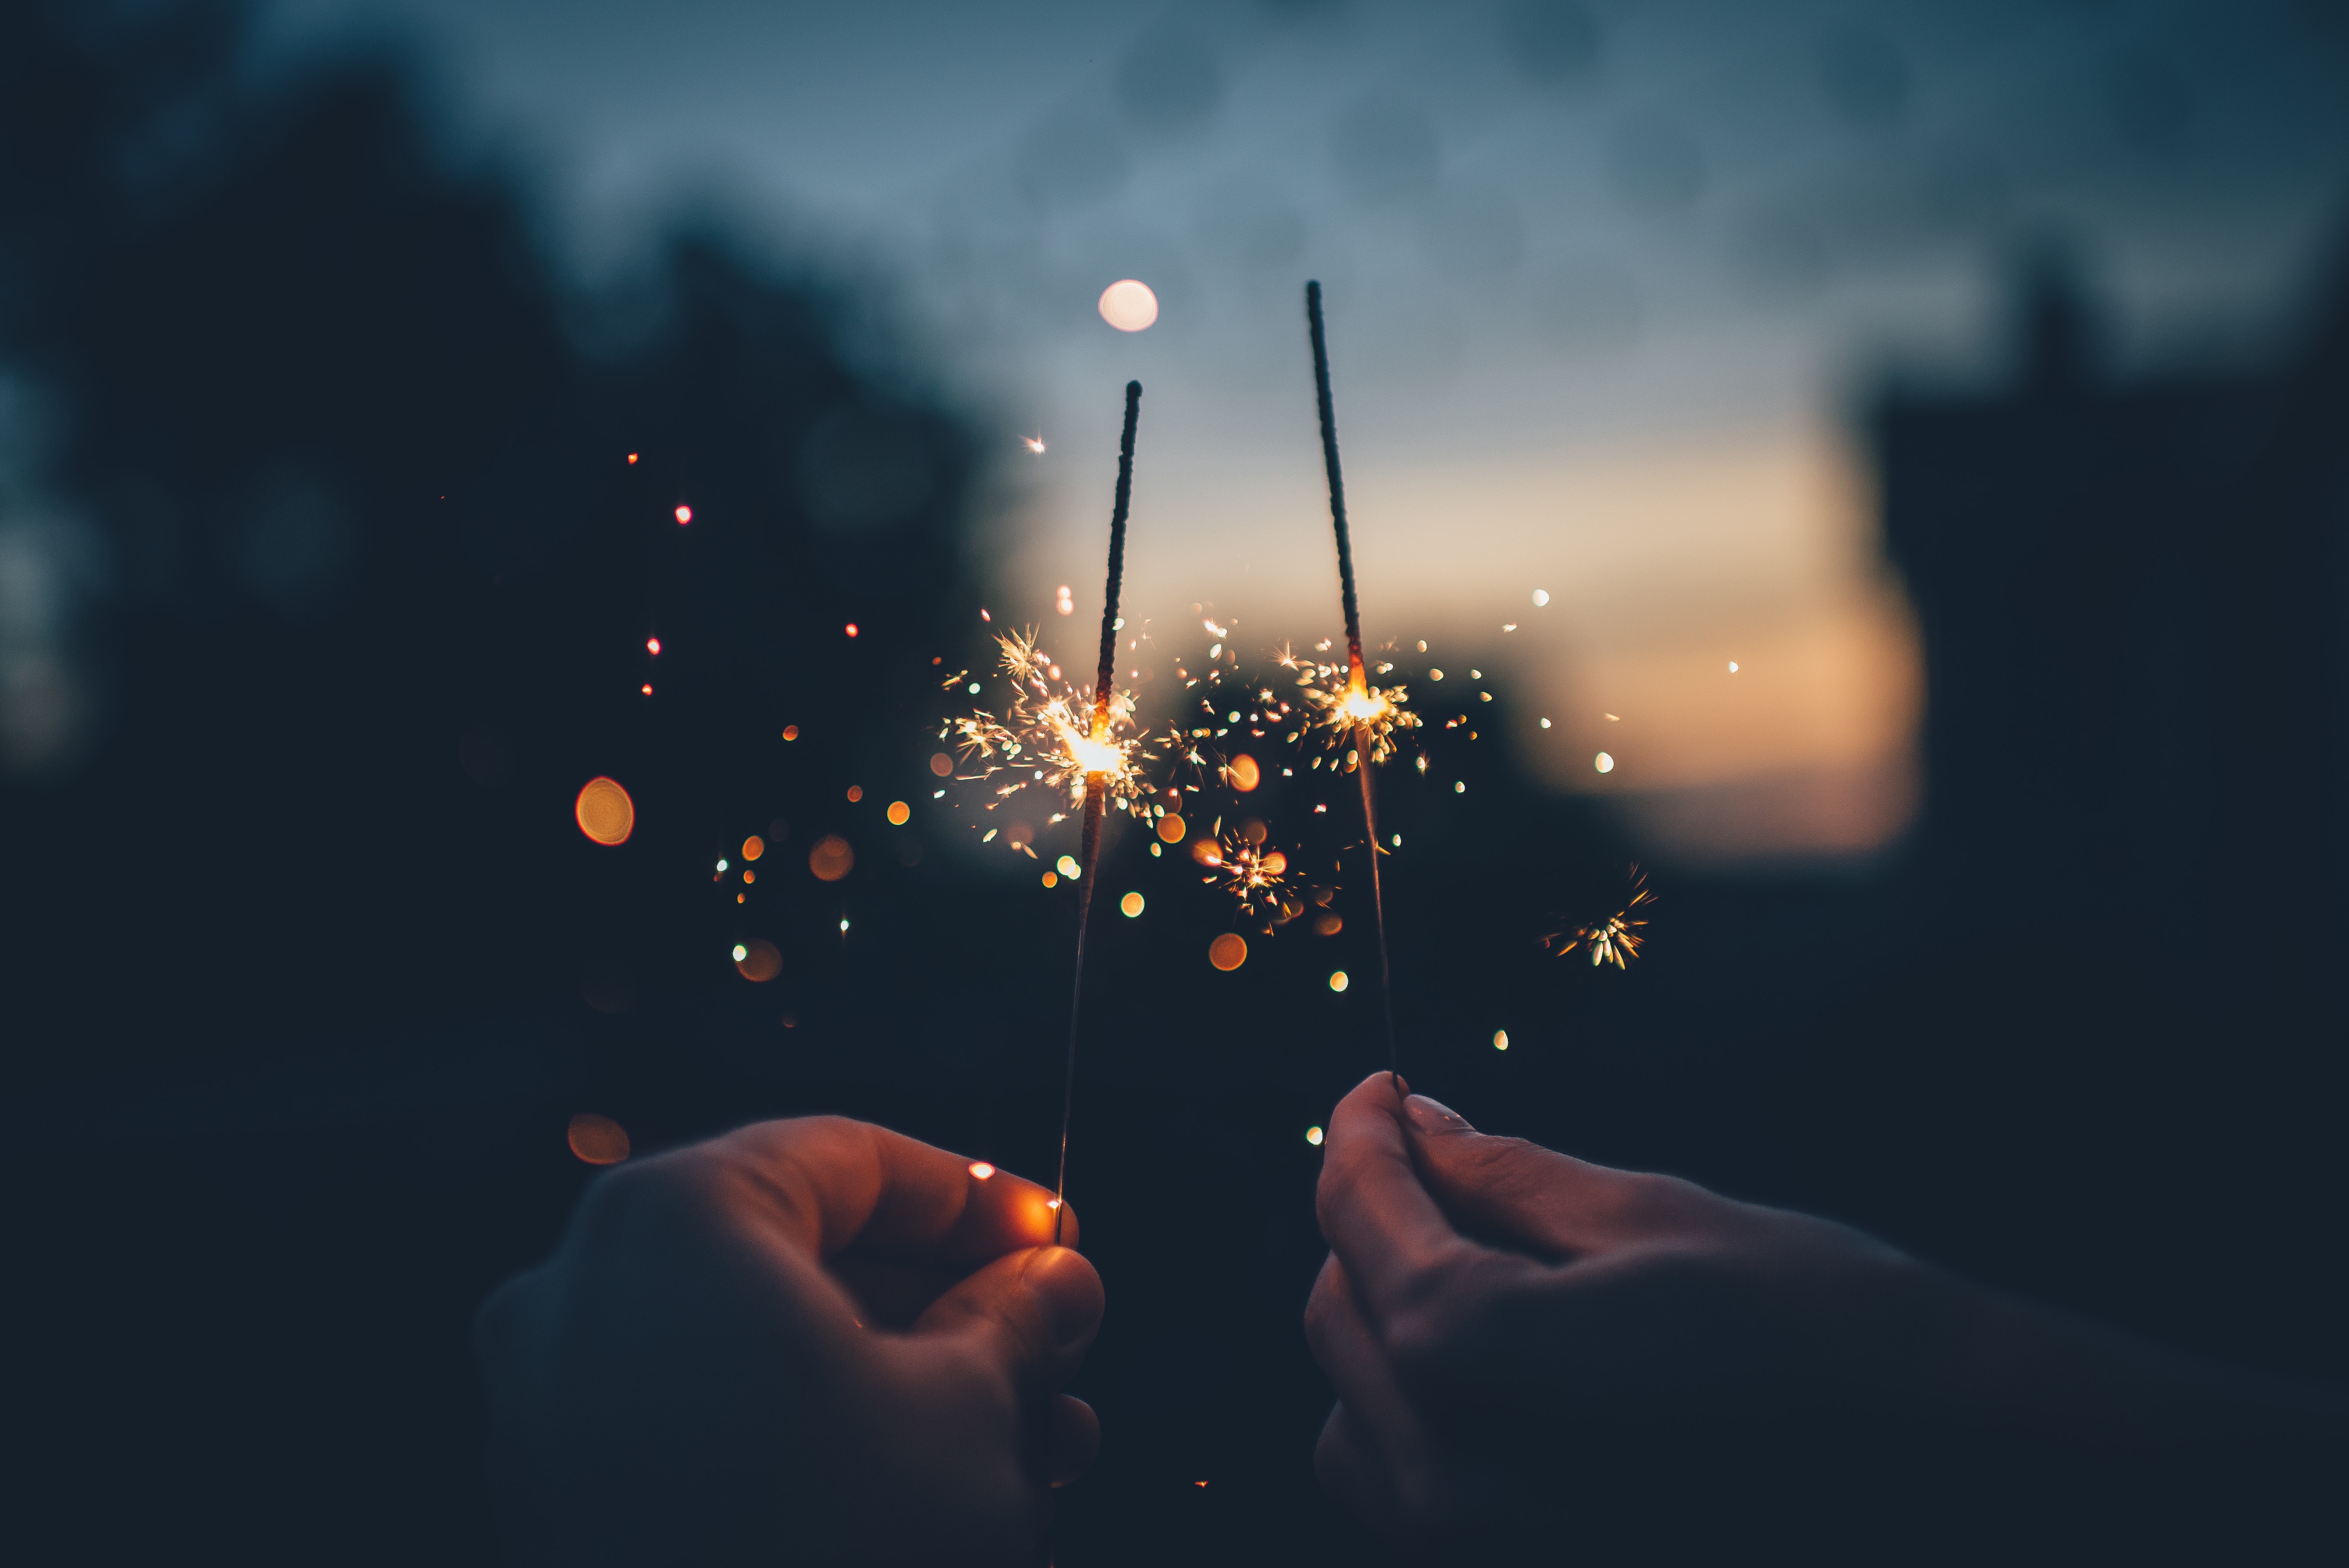
person, light, sky, night, sunlight, flower, sparkler, reflection, darkness, lighting, sparkle, macro photography, computer wallpaper